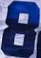
Number: 8